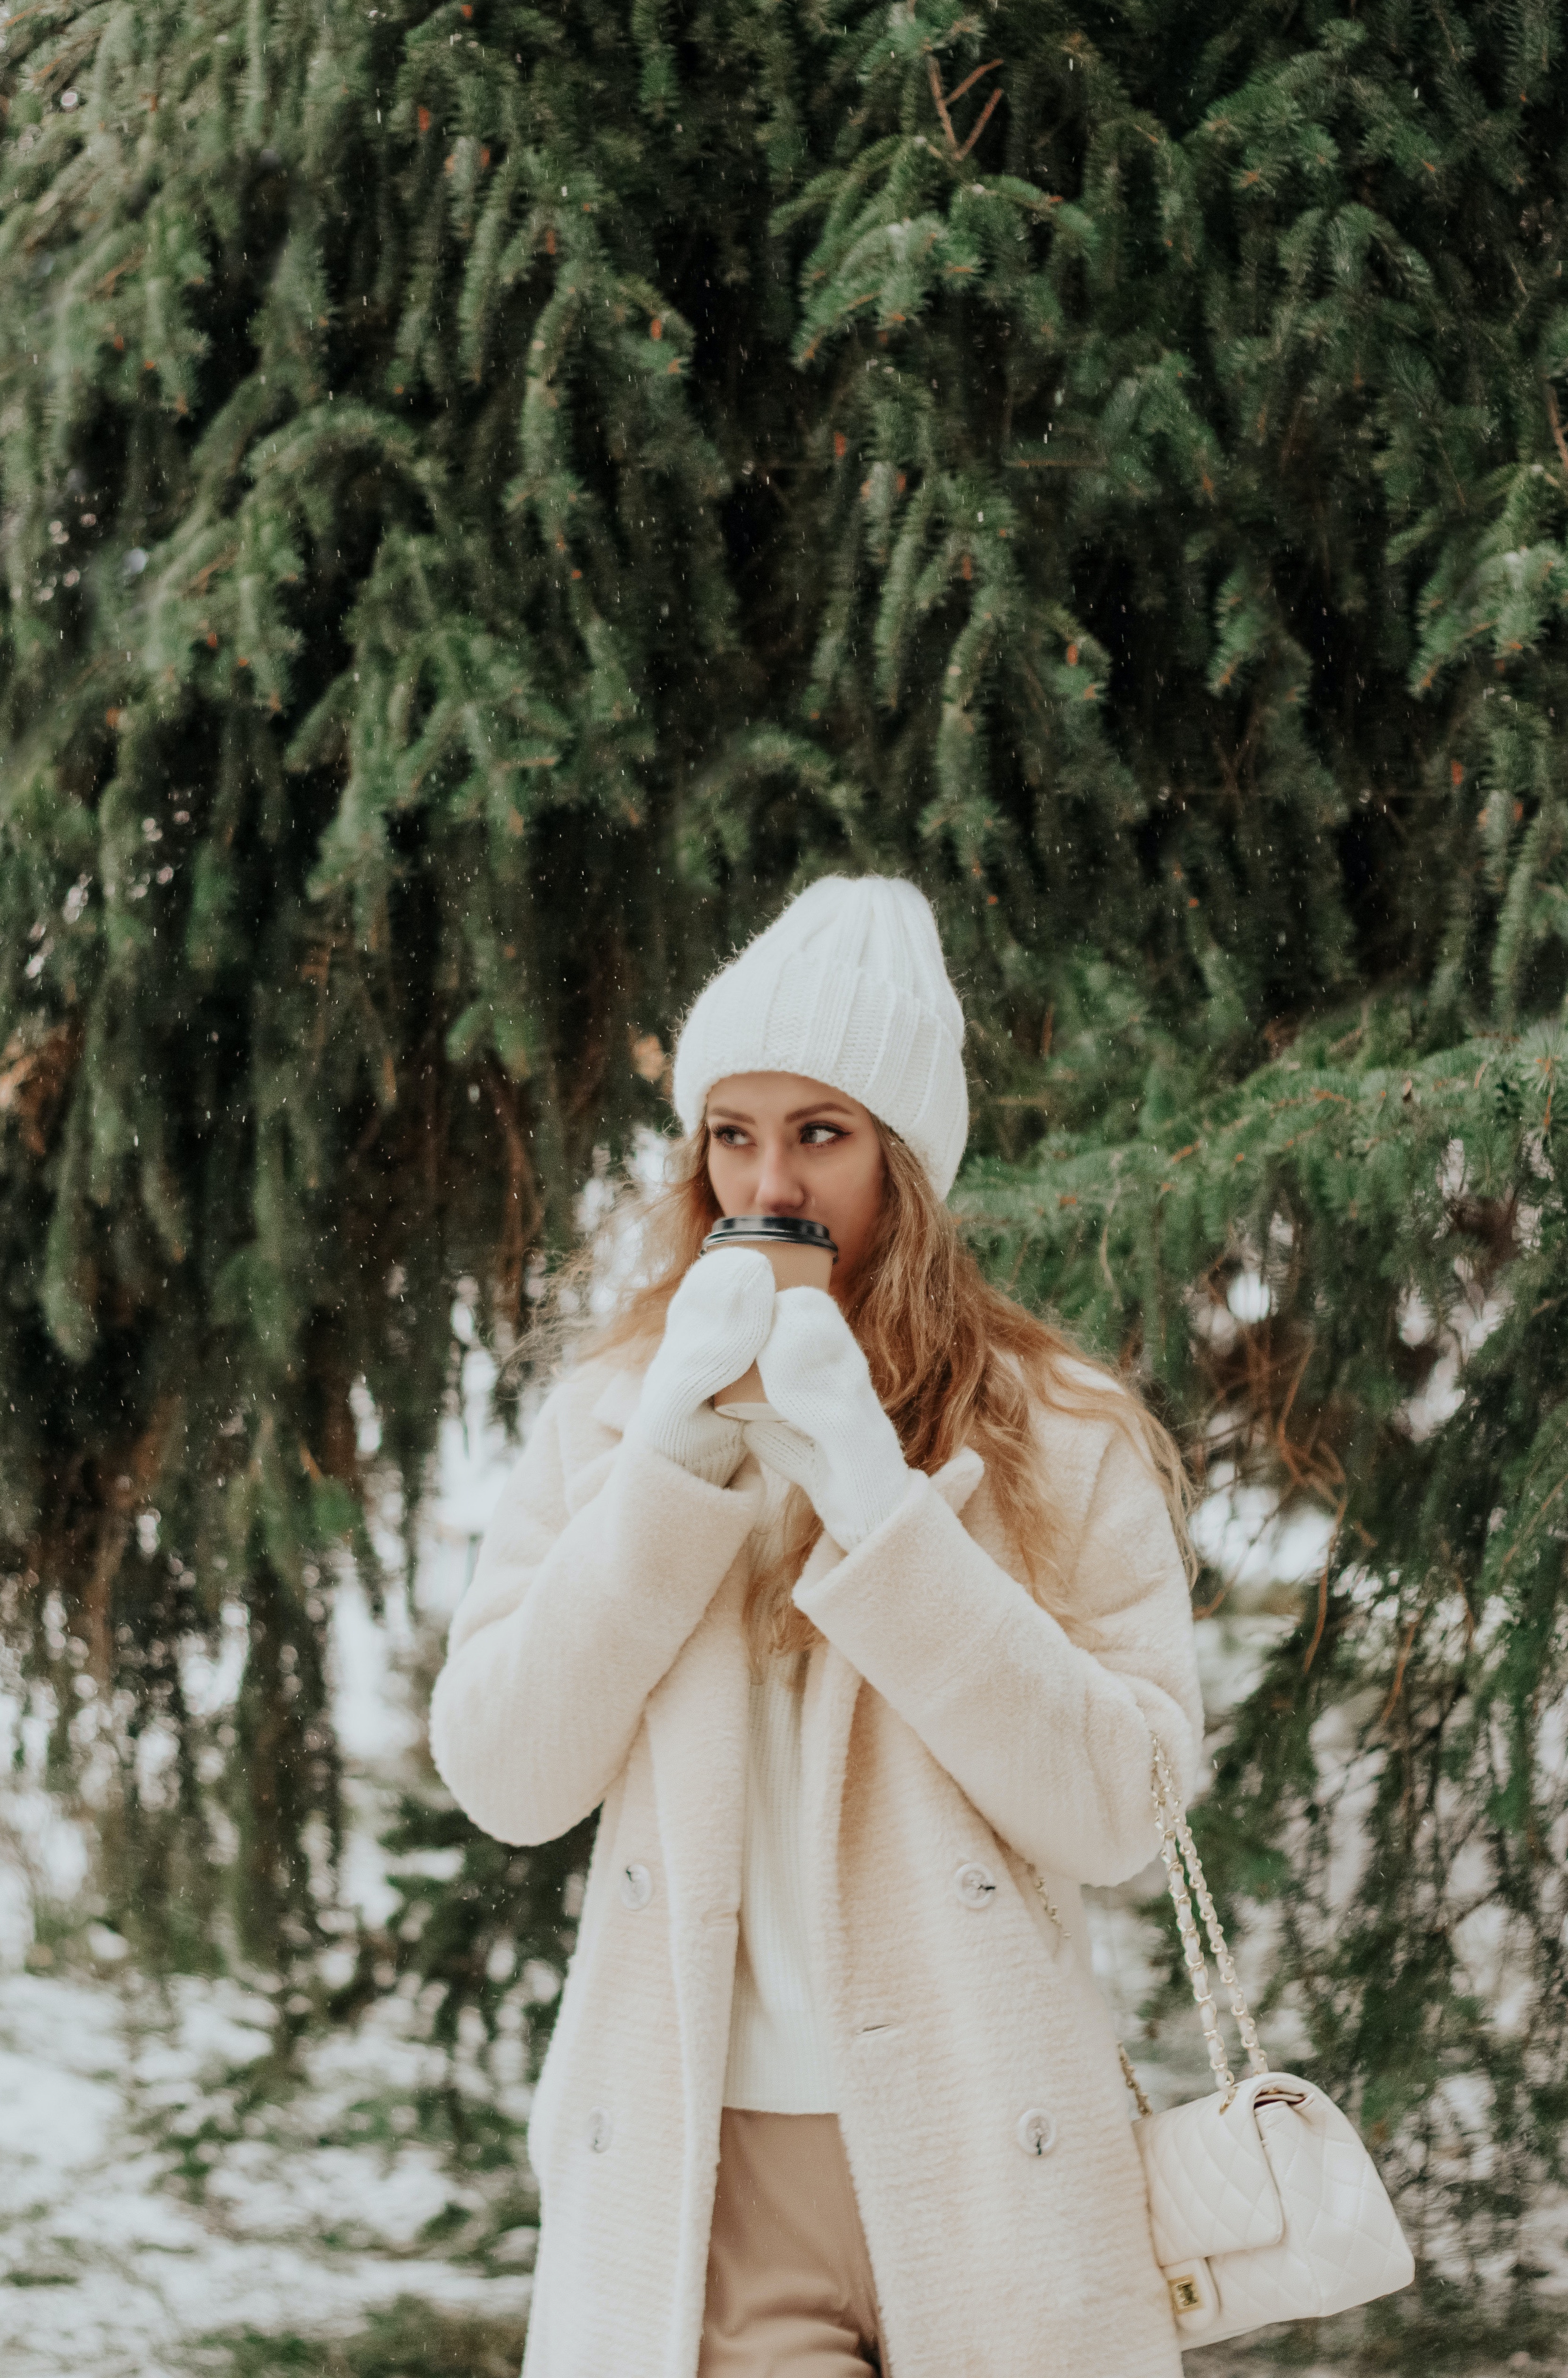
woman, textile, sleeve, cap, headgear, tree, blazer, freezing, overcoat, grass, fur clothing, winter, fur, vintage clothing, pattern, event, conifer, forest, fashion accessory, knit cap, beanie, eyewear, portrait photography, top, fir, pine, pine family, photo shoot, frost